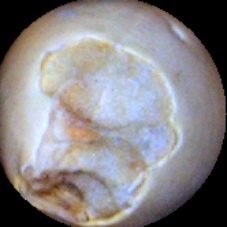
Label: Broken